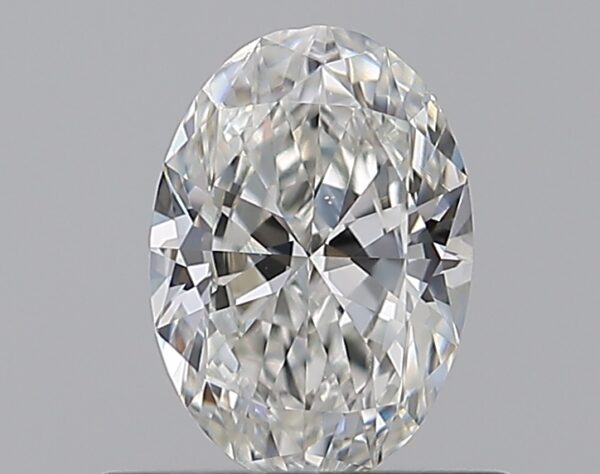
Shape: oval
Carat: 0.57
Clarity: VS2
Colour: F
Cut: EX
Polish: EX
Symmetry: VG
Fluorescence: ST
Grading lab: GIA
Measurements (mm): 6.59 x 4.62 x 2.75